Roberto Baggio

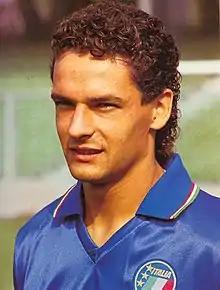
Baggio with Italy in 1990

In the round of 16 match against Uruguay, which Italy won 2–0, Baggio started the play which led to Italy's first goal, scored by Schillaci. Baggio also scored a goal from a direct free-kick, but it was disallowed as the referee had awarded an indirect free-kick. Baggio also had a goal incorrectly ruled offside in the quarter-final against the Republic of Ireland, which Italy won 1–0; Baggio was once again involved in the build-up which led to Schillaci's match winning goal. Italy were eliminated on penalties against defending champions Argentina in the semi-finals after a 1–1 draw, although Baggio was able to score his penalty in the shootout. Baggio had come off the bench in the second half for Giannini, and came close to winning the match with a free-kick, but it was saved by Sergio Goycochea.